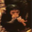
Label: chimpanzee